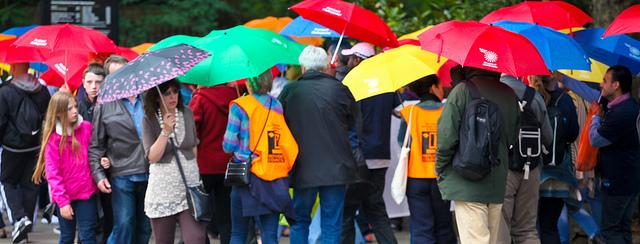
A crowd has most of the people carrying colorful umbrellas.